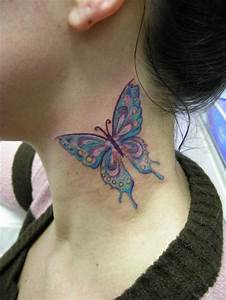
Label: farfalla